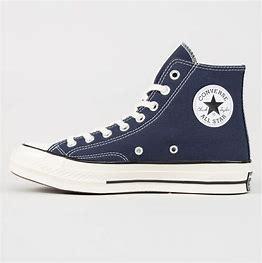
Brand: Converse
Model: Chuck Taylor All Star Top